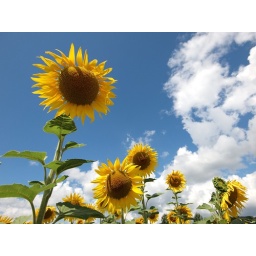
Yet more sunflowers in Duravel, near Cahors, France. First blue sky since driving 1000km from England in the rain.